Syrian Turkmen

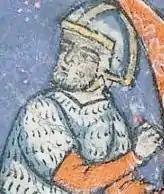
The Zengid ruler Nur al-Din unified Syria after he took Damascus in 1154.

Turkic migration to Syria began in the 11th century during the rule of the Seljuk Empire. However, most Turkmen settled in the region after the Ottoman sultan Selim I conquered Syria in 1516. The Ottoman administration encouraged Turcoman families from Anatolia to establish villages throughout the rural hinterlands of several cities in Ottoman Syria (and later the Syria Vilayet). Migration from Anatolia to Syria was continuous for over 400 years of Ottoman rule, until the dissolution of the Ottoman Empire in 1918; nonetheless, Syrian Turkmen community continued to reside in the region during the French Mandate and the formation of Syrian Republics.